Castlemaine Brewery, Newcastle

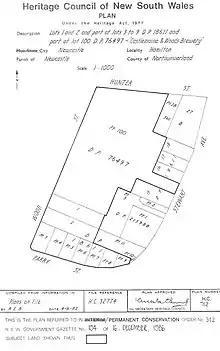
Heritage boundaries

The Castlemaine Brewery is of State Significance as a Newcastle landmark. Additionally, the item is unusual in the architectural sensitivity used during subsequent stages of construction, resulting in a significant industrial streetscape. The original brewery was constructed in 1874, with substantial additions being constructed in 1878 and between 1911 and 1914.